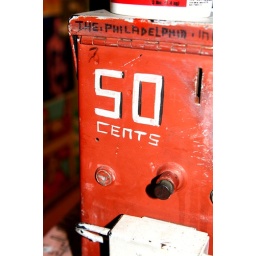
Detail of newspaper box by Jim Houser